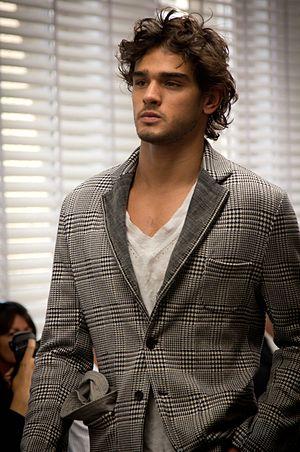
Marlon Teixeira est un mannequin brésilien né le 16 septembre 1991 à Itajaí.